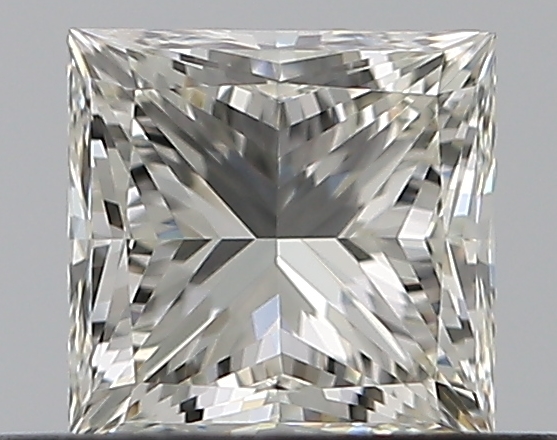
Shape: princess
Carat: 0.52
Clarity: VS1
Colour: J
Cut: EX
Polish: EX
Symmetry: VG
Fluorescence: N
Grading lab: GIA
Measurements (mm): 4.42 x 4.28 x 3.15